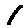
Label: 1